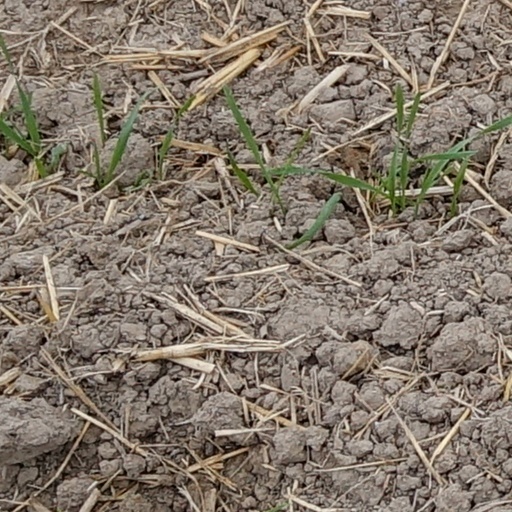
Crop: wheat